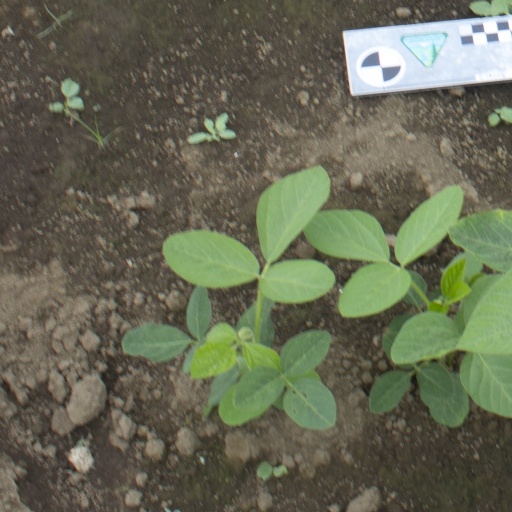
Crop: soybean